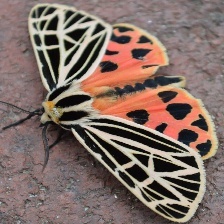
Species: GARDEN TIGER MOTH